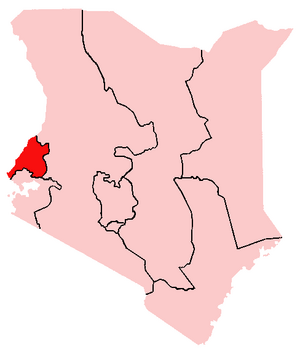
Vestprovinsen (Kenya)
Kort over Vestprovinsens beliggenhedi Kenya.
Vestprovinsen er en af Kenyas otte provinser. Befolkningen anslås til 4.348.746 indbyggere, med et areal på 8.361 kvadratkilometer. Den administrative hovedstad er Kakamega. Blandt andre byer er Buchinga.